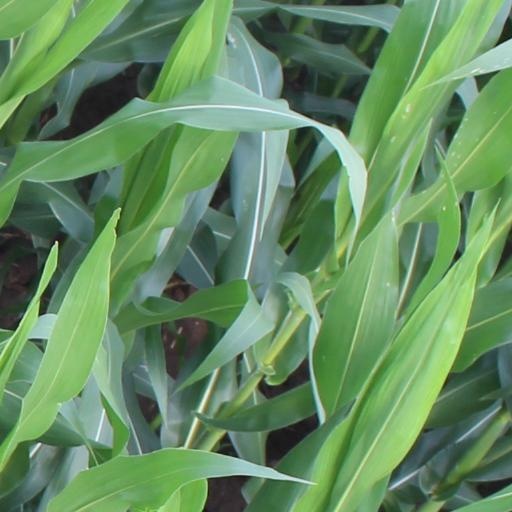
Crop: maize; corn